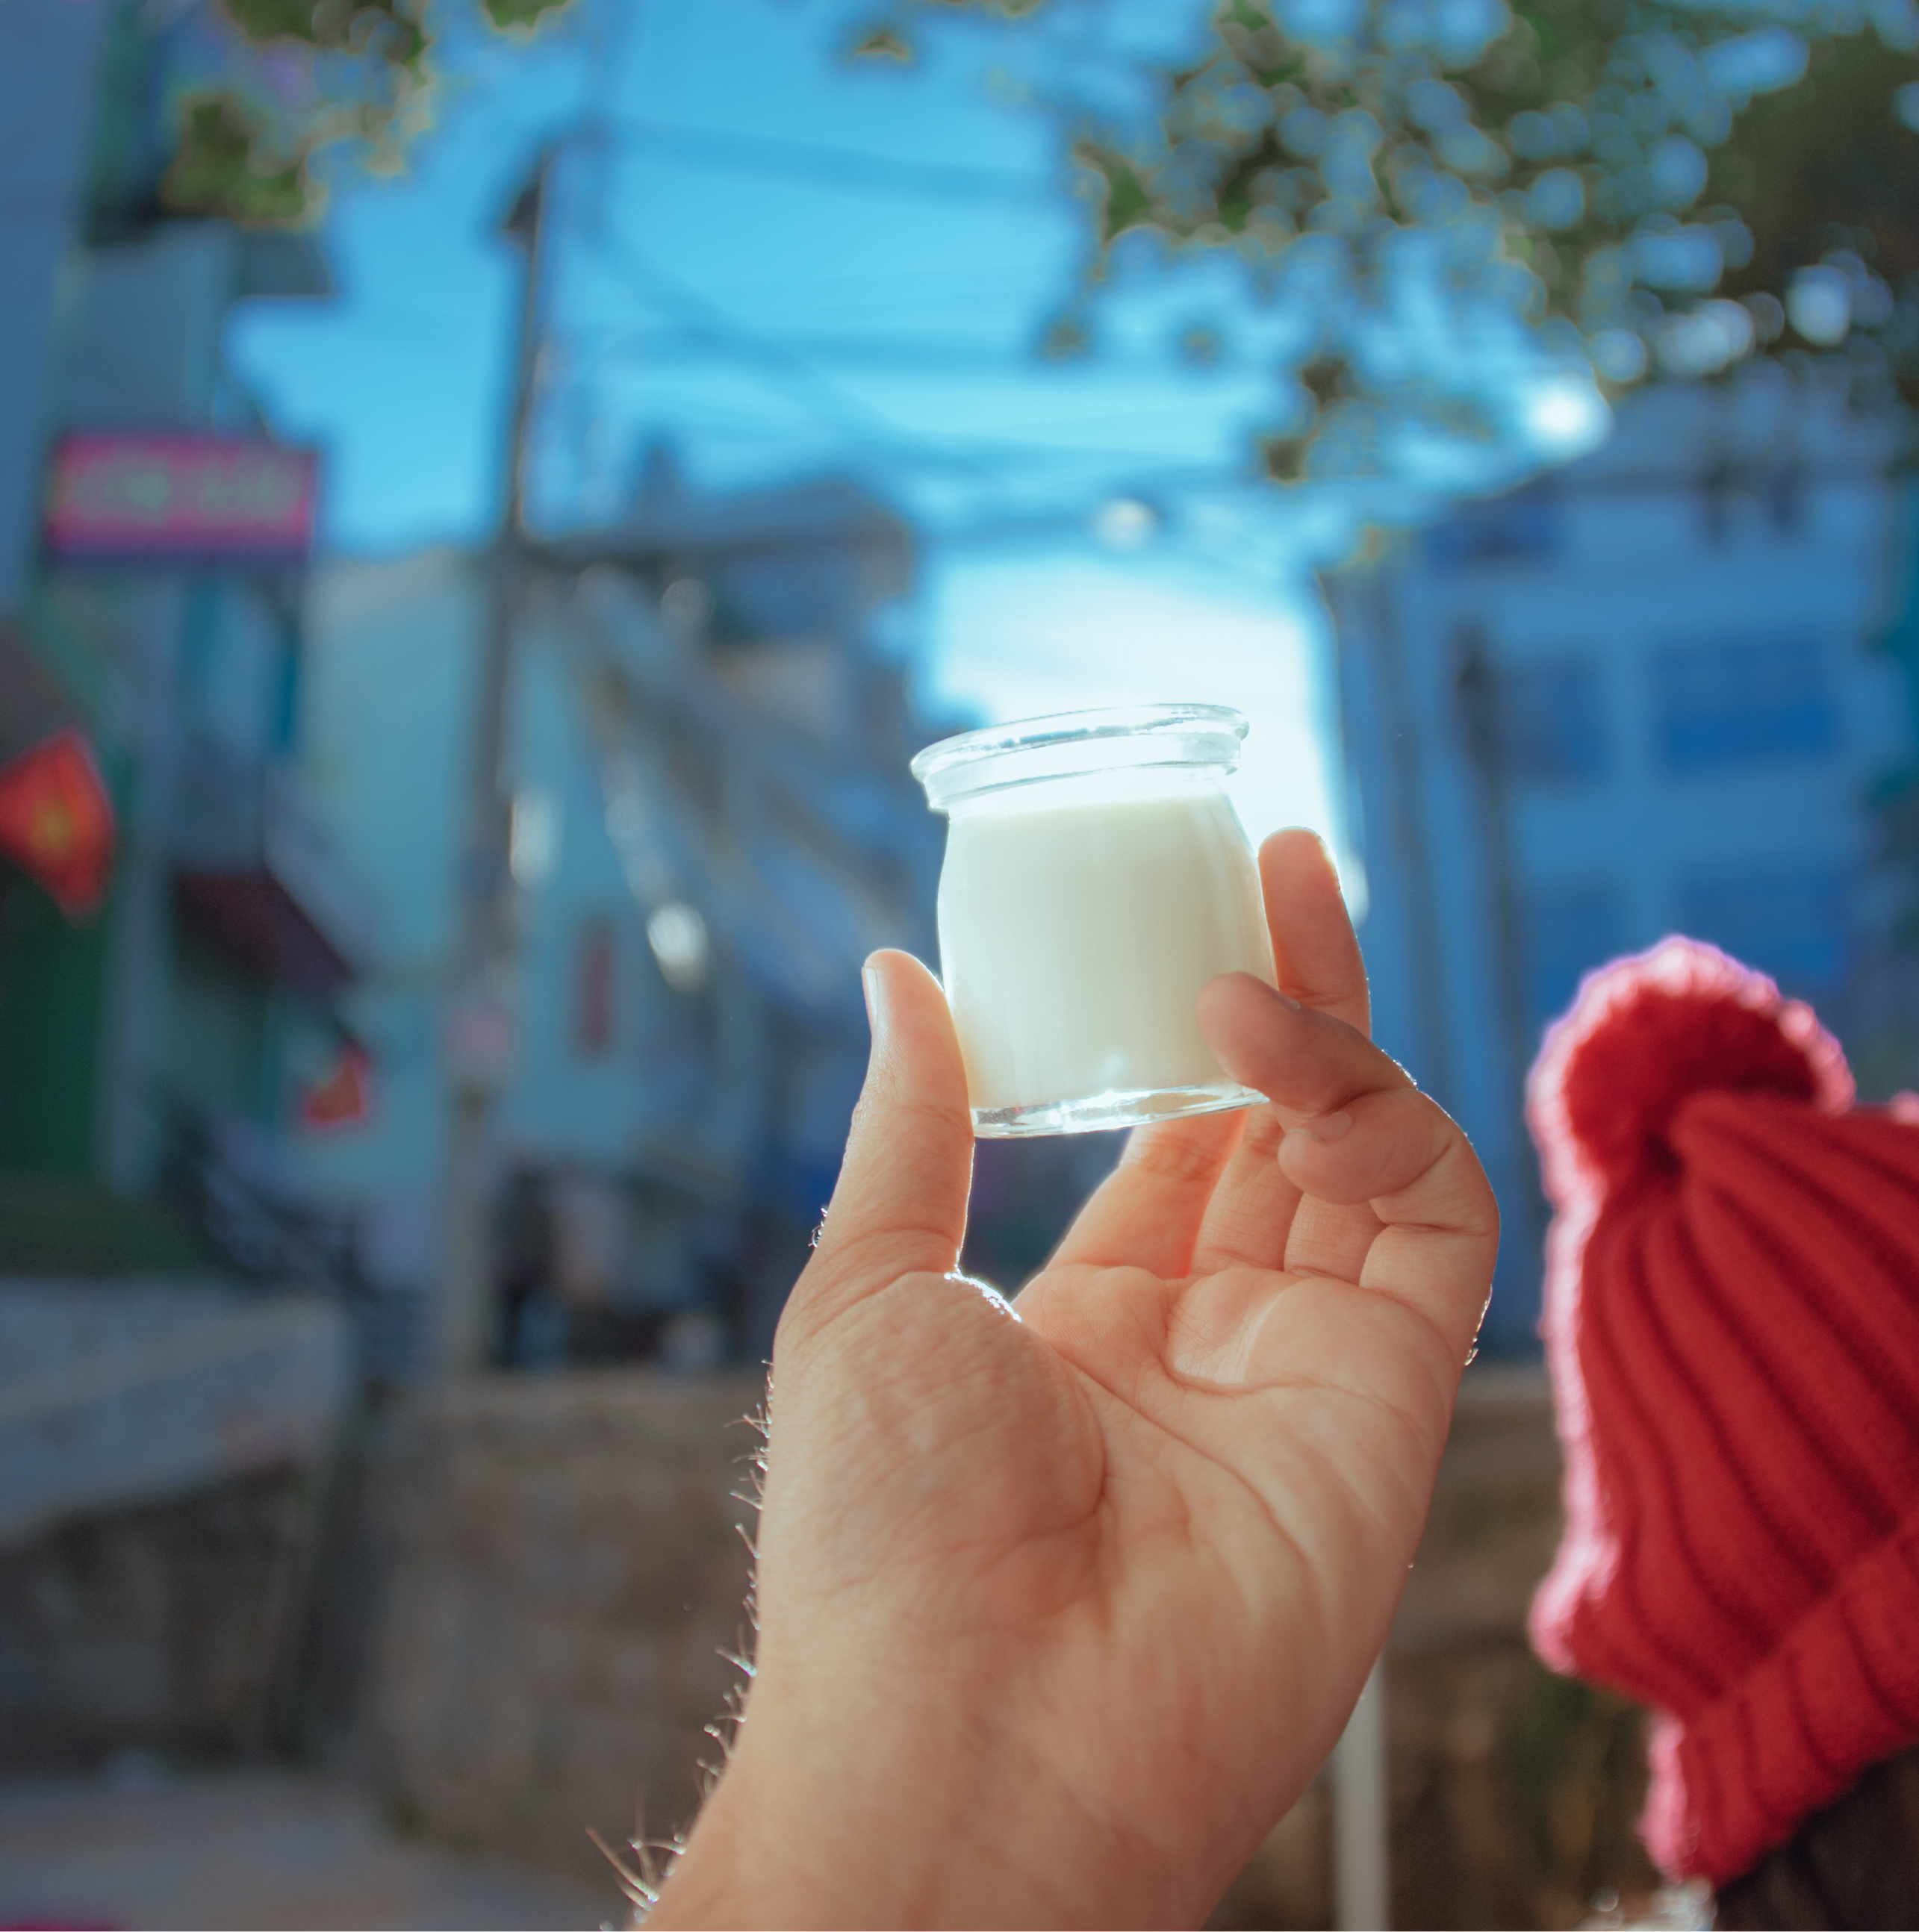
photography, beautiful, travel, happy, lovely, girl, blue, hand, finger, nail, drinkware, sweetness